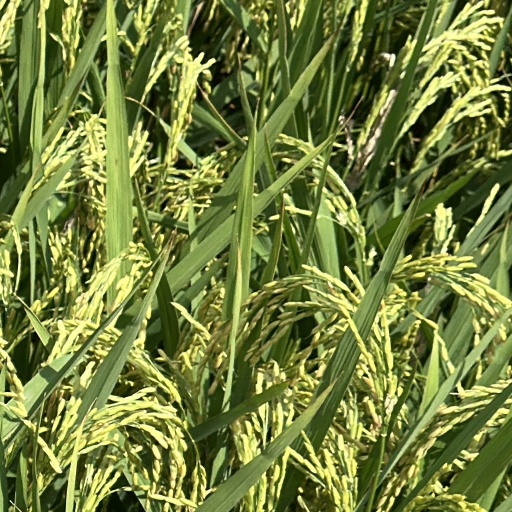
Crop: rice